Gajapati Empire

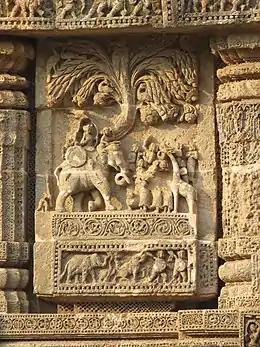
Narasingha Deva I Narasingha Deva I was the first king of Kalinga to use the title of Gajapati ("Lord of the elephants") which would become the imperial title of the ruling monarchs of Trikalinga and its later manifestation as the region of Odradesha. The title was first used in the 1246 CE inscription at Kapilash Temple.

In Odia, "Gaja" means elephant and "Pati" means "master" or "husband". As such, Gajapati etymologically means "a king with an army of elephants" or "master of elephants". Gajapati was one of the four titles adopted by kings who ruled in pre-colonial era India, the others being Narapati (e.g. Vijayanagara emperors), Aswapati (e.g. the Bahmani sultans), and Chhatrapati.